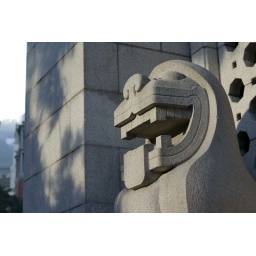
One of the deco lions guarding the old Bank of China building in Central Hong Kong